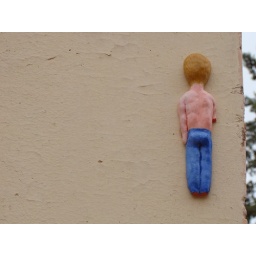
lo encontre en una pared de una casa de Purmamarca, jujuy XD. Found it on a wall of a house in Purmamarca, Jujuy